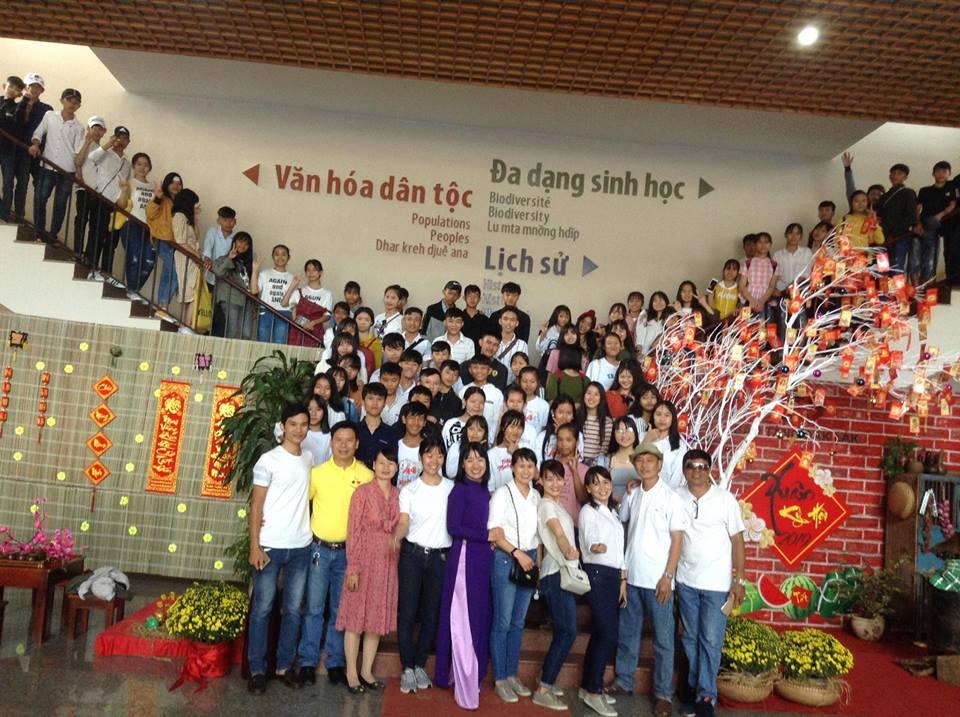
hai bên cầu thang đang được trang trí dựa trên không khí tết nguyên đán